Sky position (RA, Dec in degrees): 4.369, -3.231
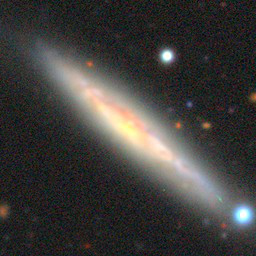
Galaxy morphology: Edge-on Galaxies without Bulge